Morro da Providência

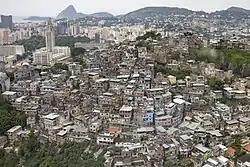
Morro da Providência

Morro da Providência ("Providence Hill") is a favela located between the two Rio de Janeiro districts of Santo Cristo and Gamboa. It has an altitude of 115 metres and is located in the port area of the city (currently the subject of a major revitalization known as the "Porto Maravilha)." It is widely considered to be the first favela community in Brazil."The granite hump of Providencia gazes down like a stern guardian on the old port of Rio de Janeiro. It offers probably the finest viewpoint over any city I know."